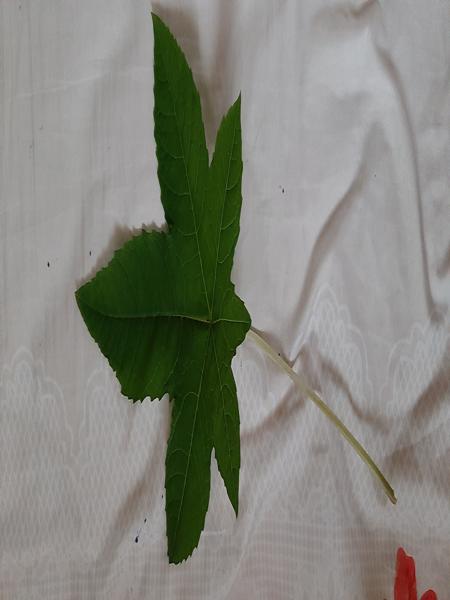
Plant: Castor